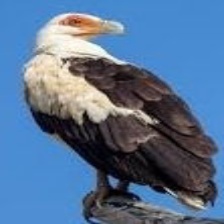
Species: PALM NUT VULTURE
Scientific name: GYPOHIERAX ANGOLENSIS
ImageNet parent category: vulture